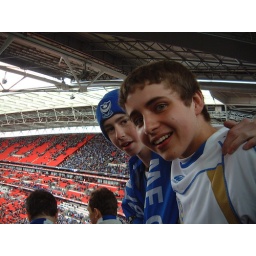
I'm in the white shirt